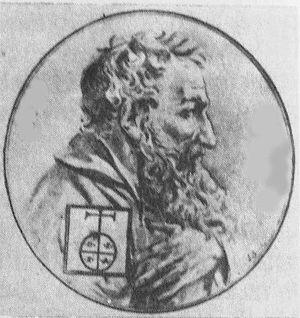
Hakob Meghapart est le premier imprimeur arménien et fondateur de l'imprimerie arménienne. Il développe son activité à Venise au début du XVIᵉ siècle.